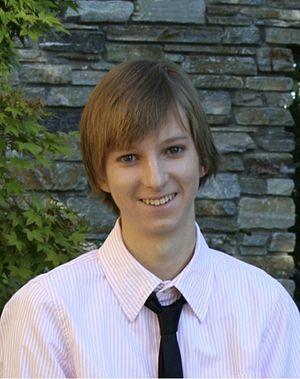
Taylor Wilson est un physicien nucléaire américain. En 2008, à l'âge de 14 ans, il devient la plus jeune personne à construire un mini-réacteur à fusion nucléaire.